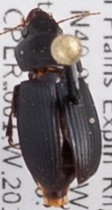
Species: Harpalus ellipsis
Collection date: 2018-04-12
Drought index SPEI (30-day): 0.25
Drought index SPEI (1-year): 0.662
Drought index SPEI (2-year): -0.142